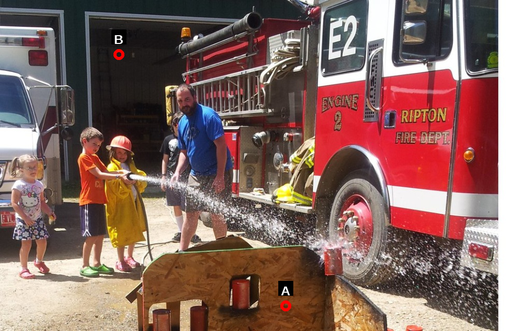
Question: Two points are circled on the image, labeled by A and B beside each circle. Which point is closer to the camera?
Select from the following choices.
(A) A is closer
(B) B is closer
Answer: A